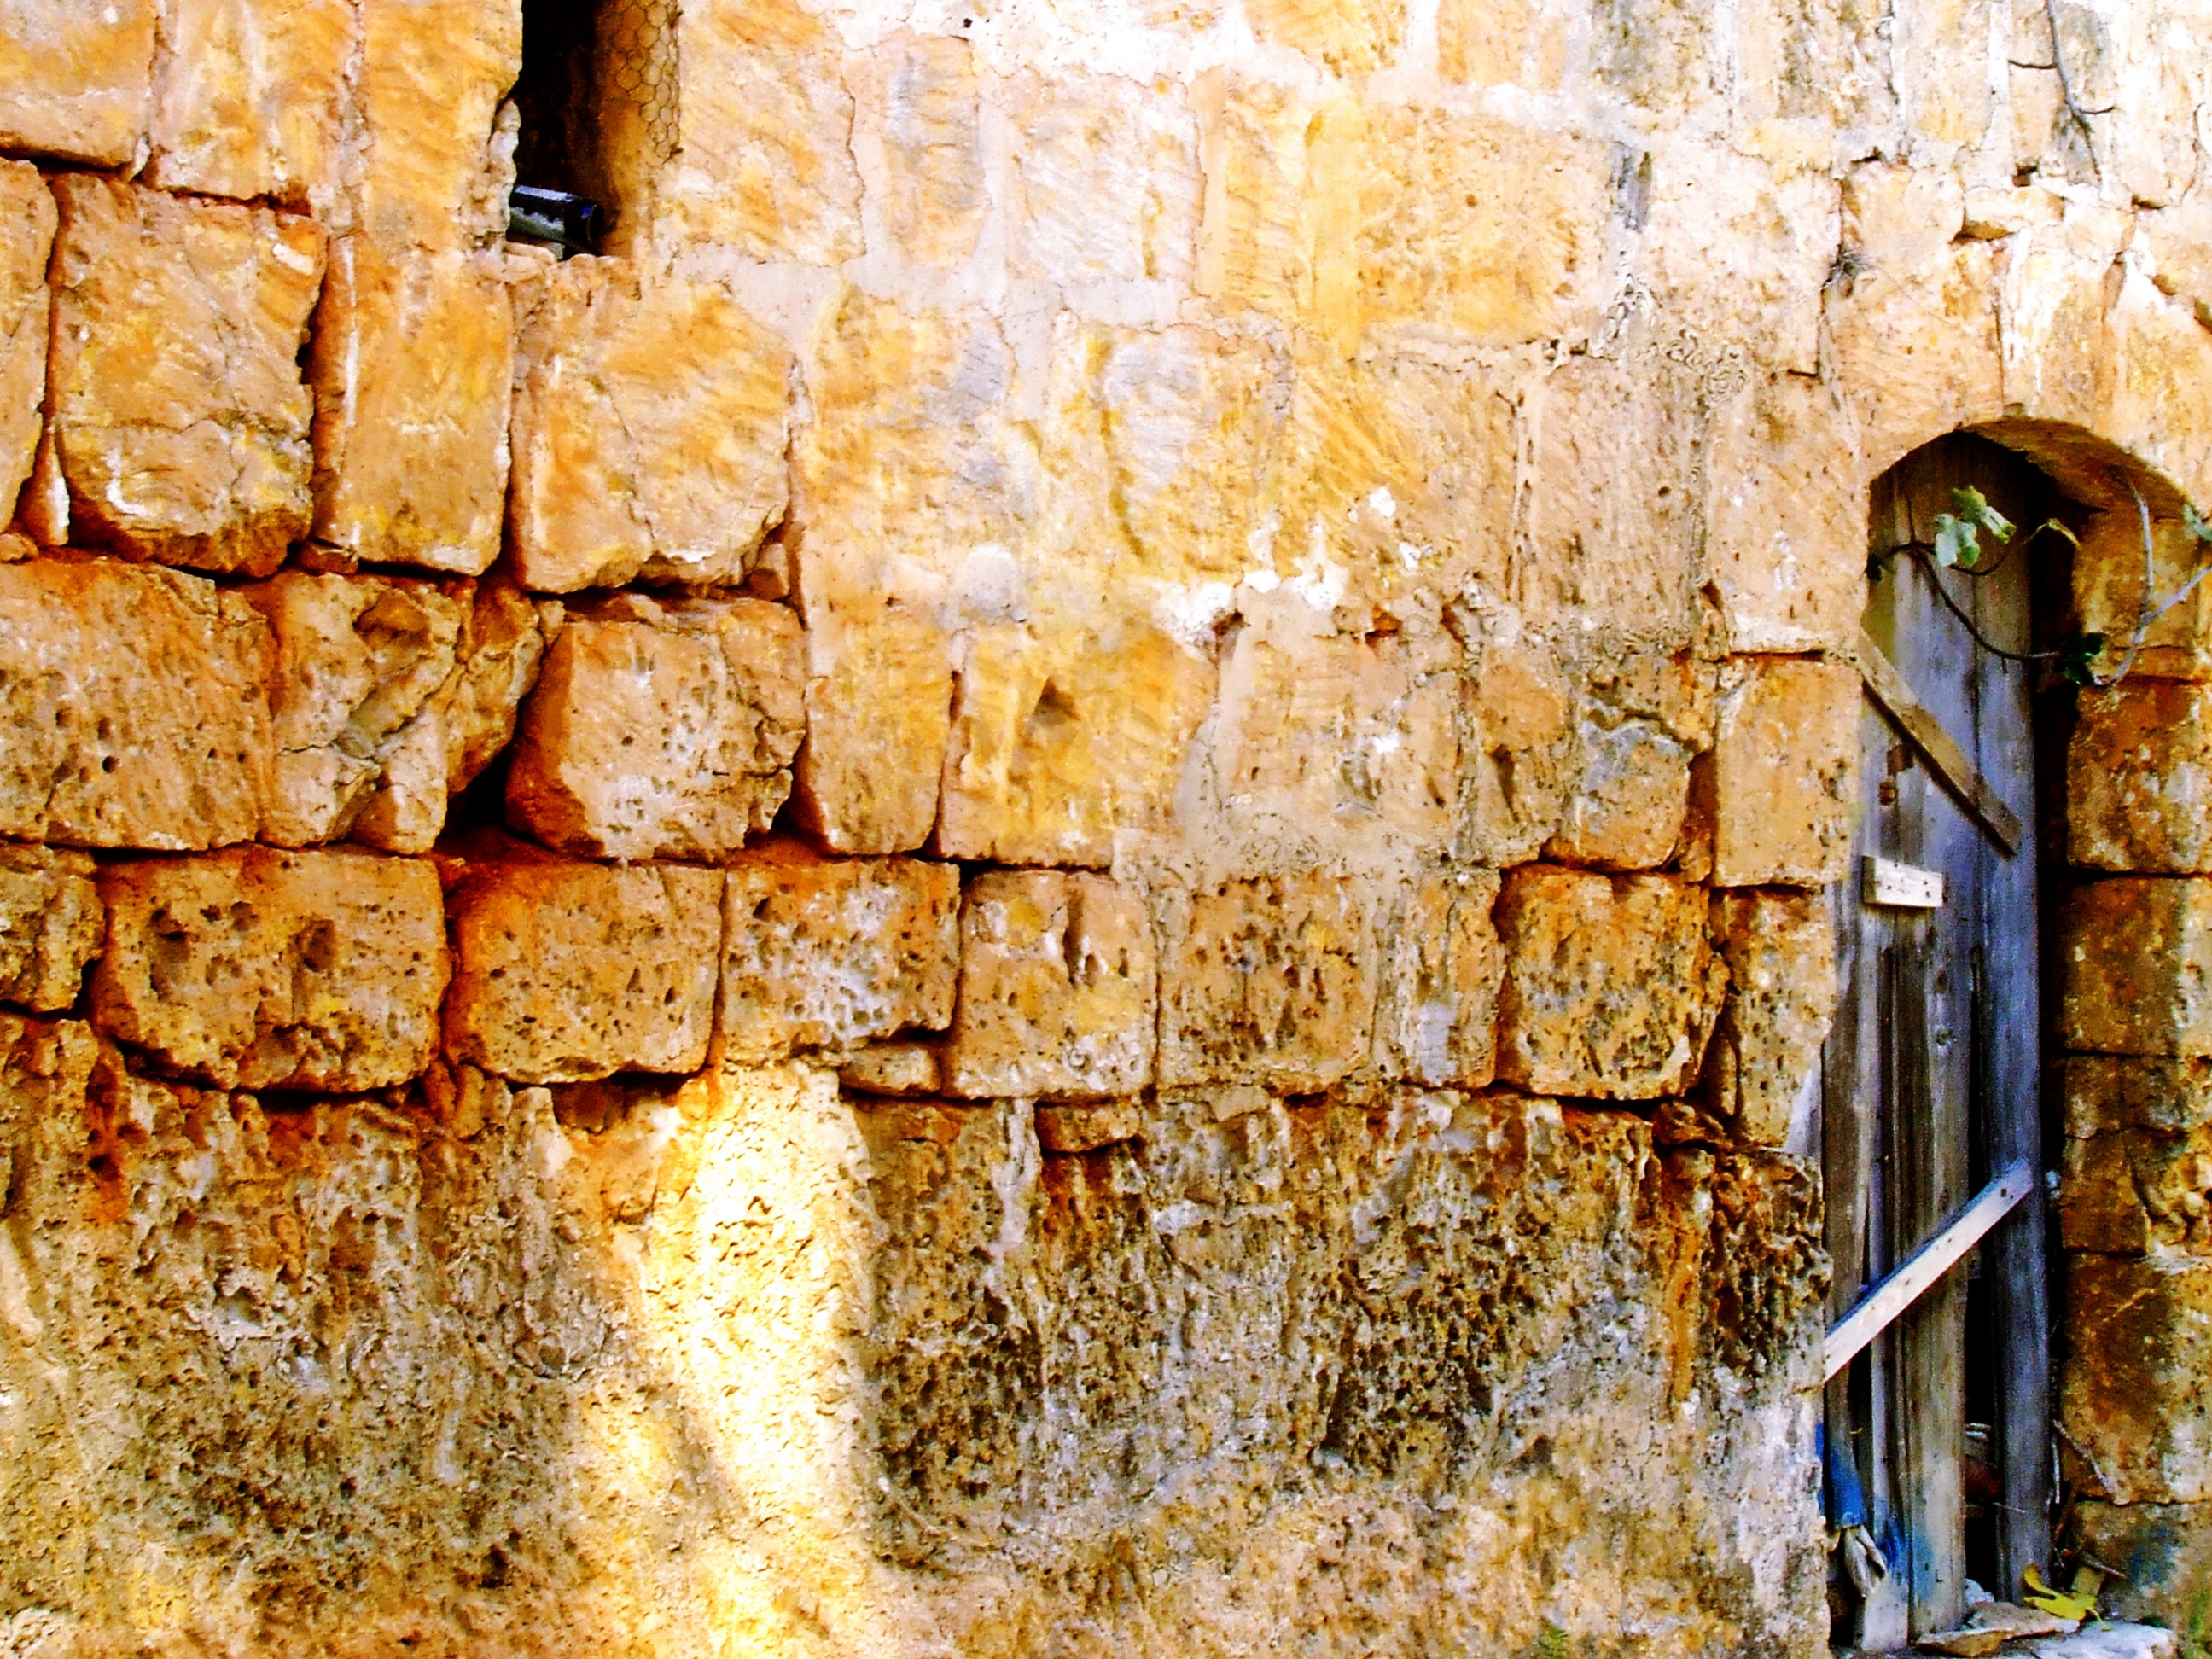
rock, architecture, structure, wood, row, street, vintage, retro, house, texture, window, building, old, wall, stone, travel, europe, construction, pattern, color, autumn, brown, ancient, facade, dirty, grunge, rough, exterior, stone wall, colorful, brick, door, material, concrete, surface, brick wall, weathered, block, background, design, ruins, cement, malta, brickwork, backdrop, masonry, architectural, aged, solid, brick house, brick wall background, ancient history, wall background, mellieha